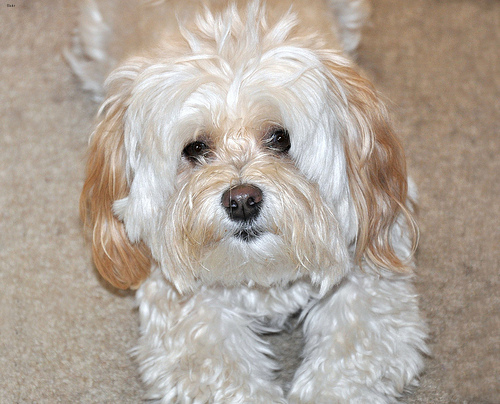
Breed: havanese